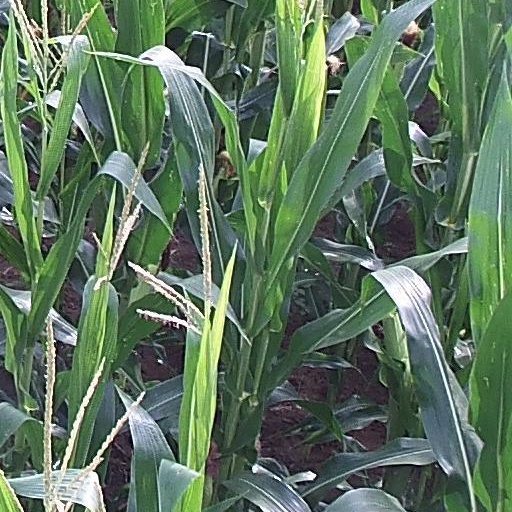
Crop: maize; corn